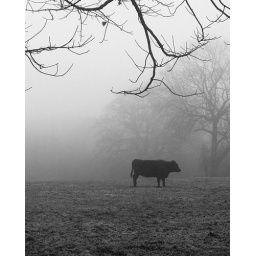
A lone cow in Delamere Forest, Cheshire at Christmas 2010. One of my first attempts at black and white.